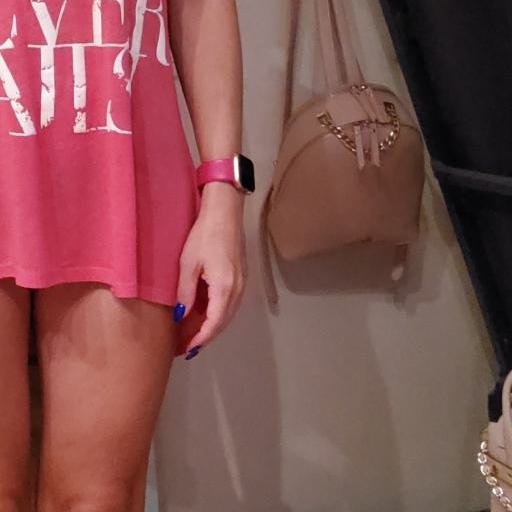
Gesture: no_gesture